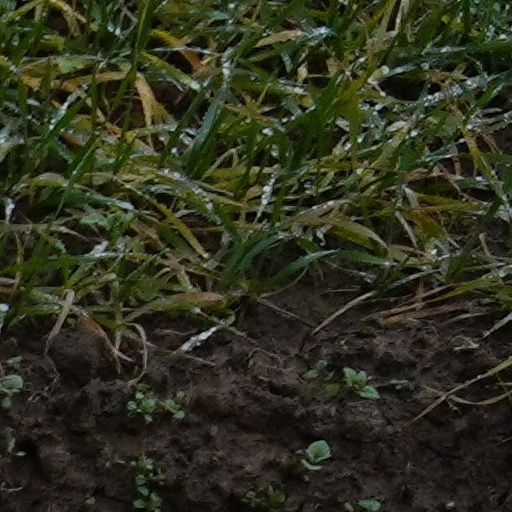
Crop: wheat